Paul Leis

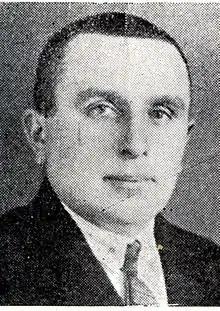
Paul Leis

Paul Leis (14 November 1874 Erastvere Parish, Võru County – 16 January 1947 Kanepi Parish, Võru County) was an Estonian politician. He was a member of I Riigikogu. On 12 April 1921, he resigned his position and he was replaced by Karl Ipsberg.